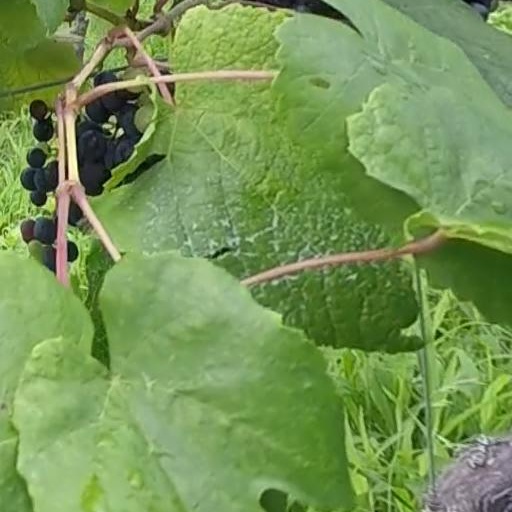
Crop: grape